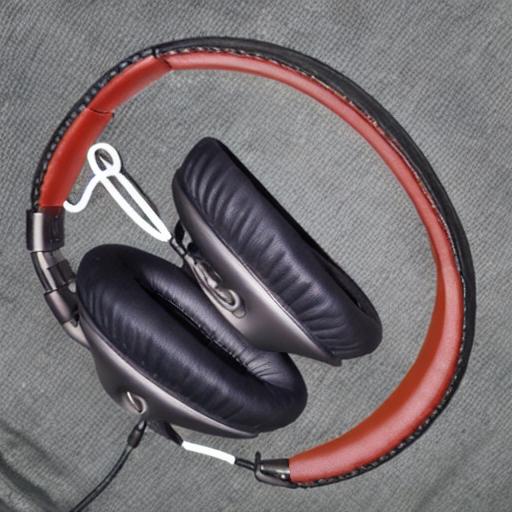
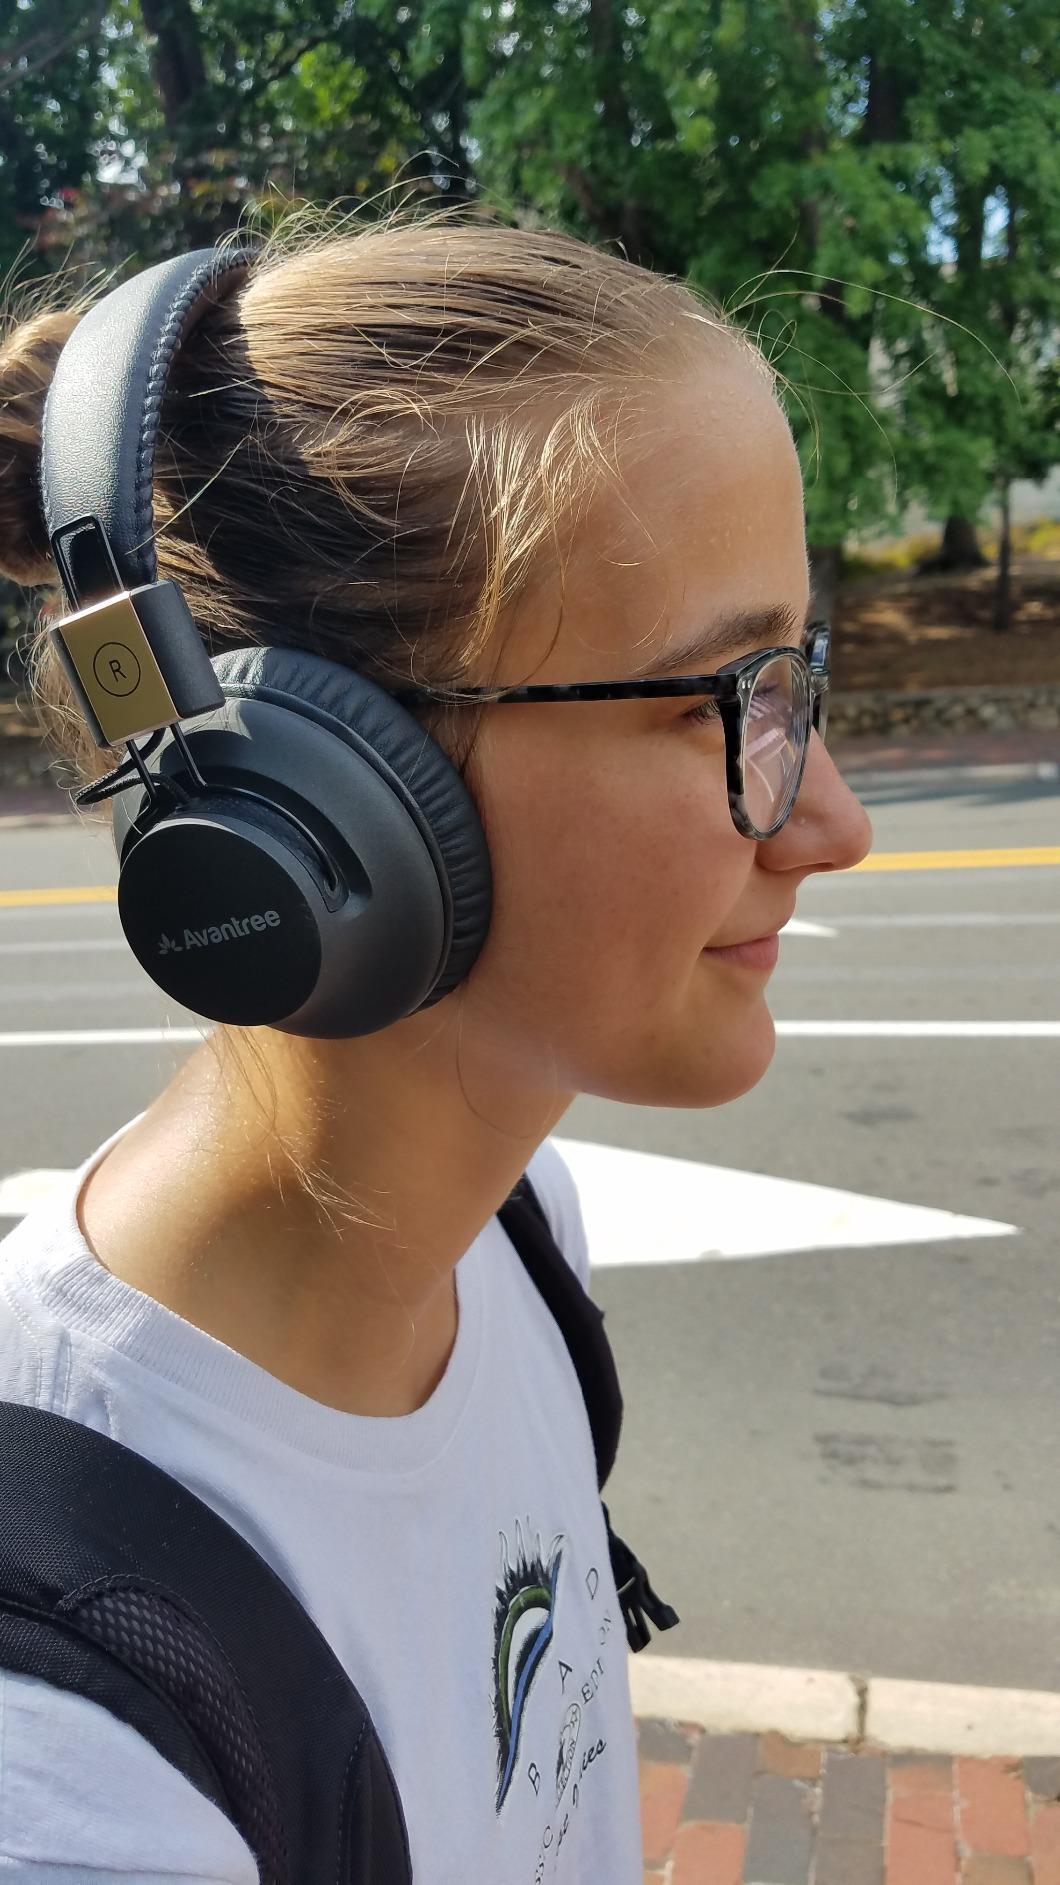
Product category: headphones
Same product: no